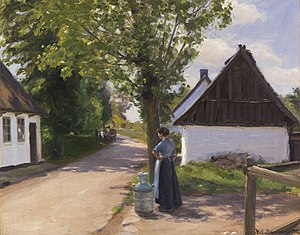
Mælkejunge
H.A. Brendekilde, Dansk landsbygade med landmand og mælkemand, ca. 1880, privat eje
En mælkejunge var en beholder af aluminium beregnet til opbevaring og transport af mælk. Normalt rummede den 30 til 50 liter.